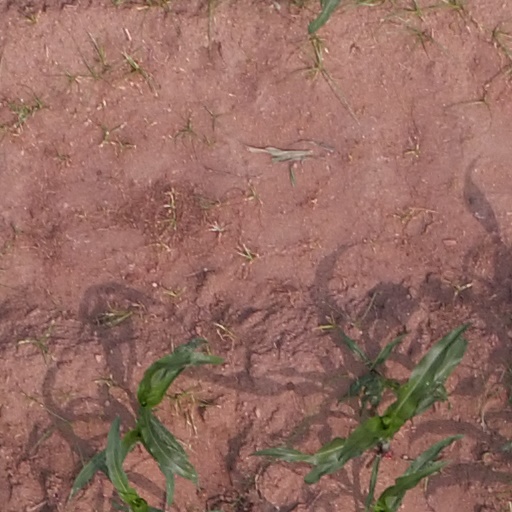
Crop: maize; corn